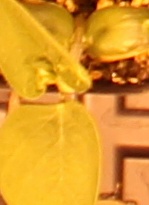
Label: Soybean